Sam R. Sells

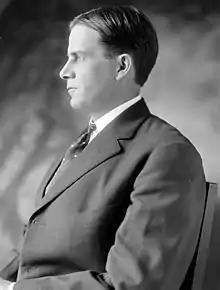
Harris & Ewing Collection, Library of Congress

Samuel Riley Sells (August 2, 1871 – November 2, 1935) was an American politician and a member of the United States House of Representatives for the 1st congressional district of Tennessee.